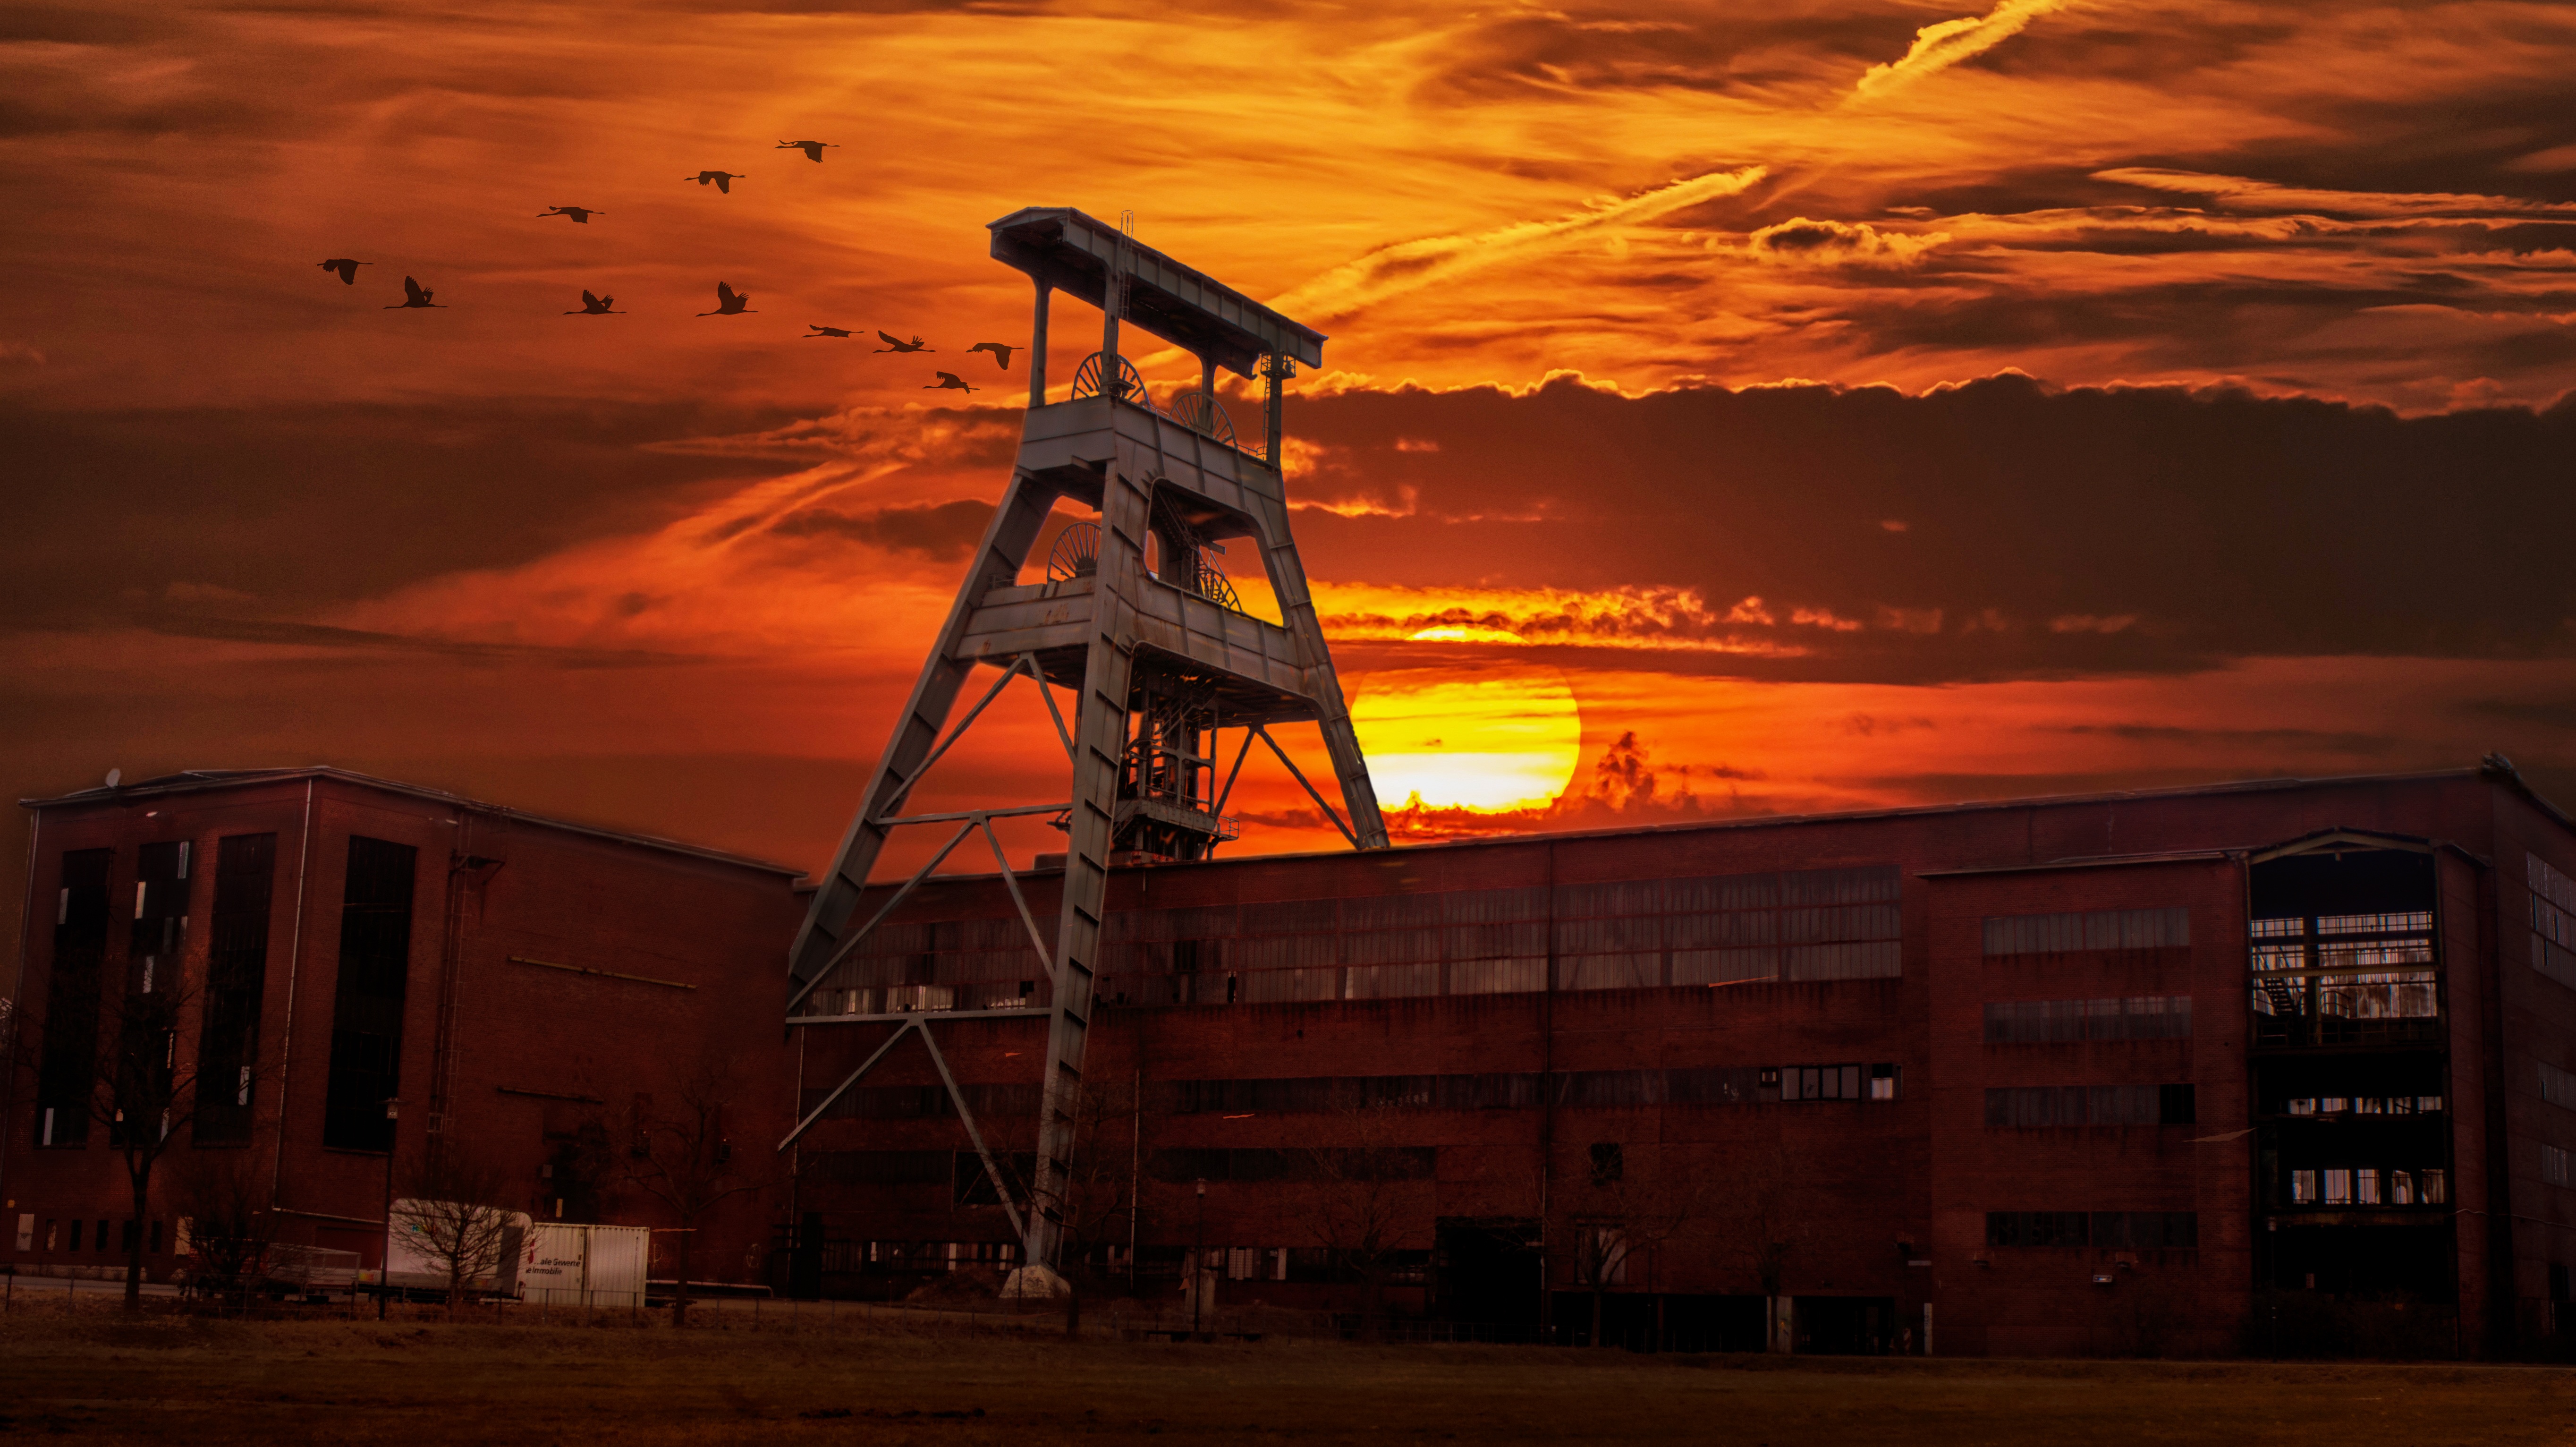
sunrise, sunset, night, dawn, dusk, evening, industry, screenshot, coal mine, zeche ewald, coal pot, dump hoheward, herten